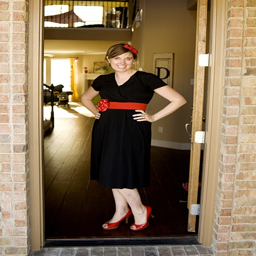
change the look of a simple black dress with a bright colored belt !